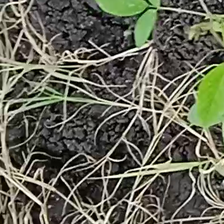
Weed species: Harali_(Cynodon_dactylon)